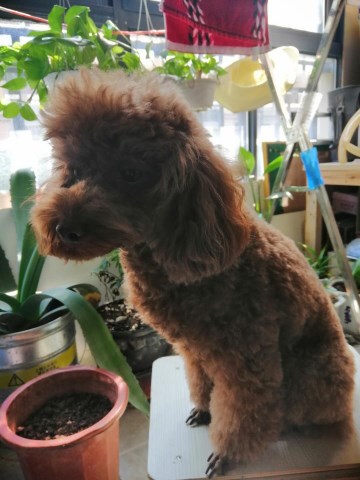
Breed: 2925-n000114-toy_poodle